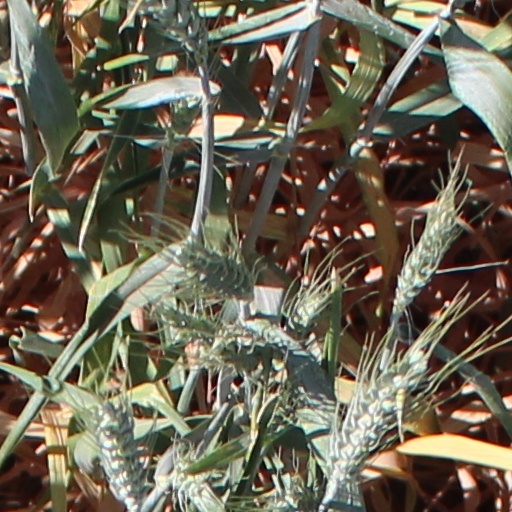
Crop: wheat